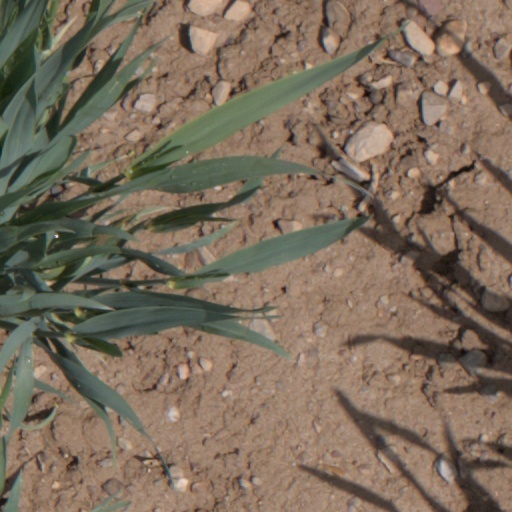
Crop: wheat